Mike Lilly

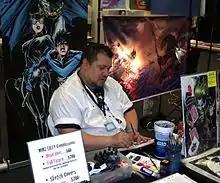
Mike Lilly sketching

Lilly also illustrated "Star Wars Heritage" original art sketch cards from Topps, Inc. Lilly’s original art sketch cards can also be seen for the "Revenge of the Sith" trading card line, "The Lord of the Rings" "Evolution" and Masterpieces series, Frankenstein from Universal, The Vintage Poster Collection sketch cards from Breygent, The Complete Avengers from Marvel Comics/Rittenhouse Archives and DC Legacy archive editions from DC Comics.